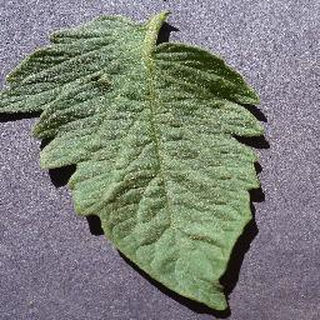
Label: healthy_tomato